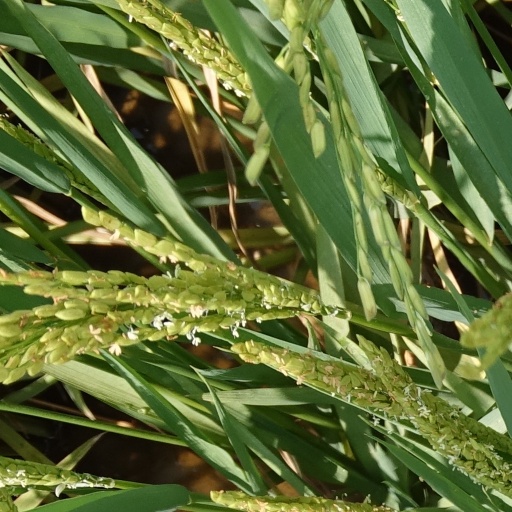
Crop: rice